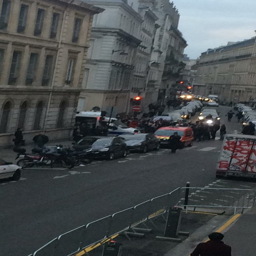
protesters at the end of our street